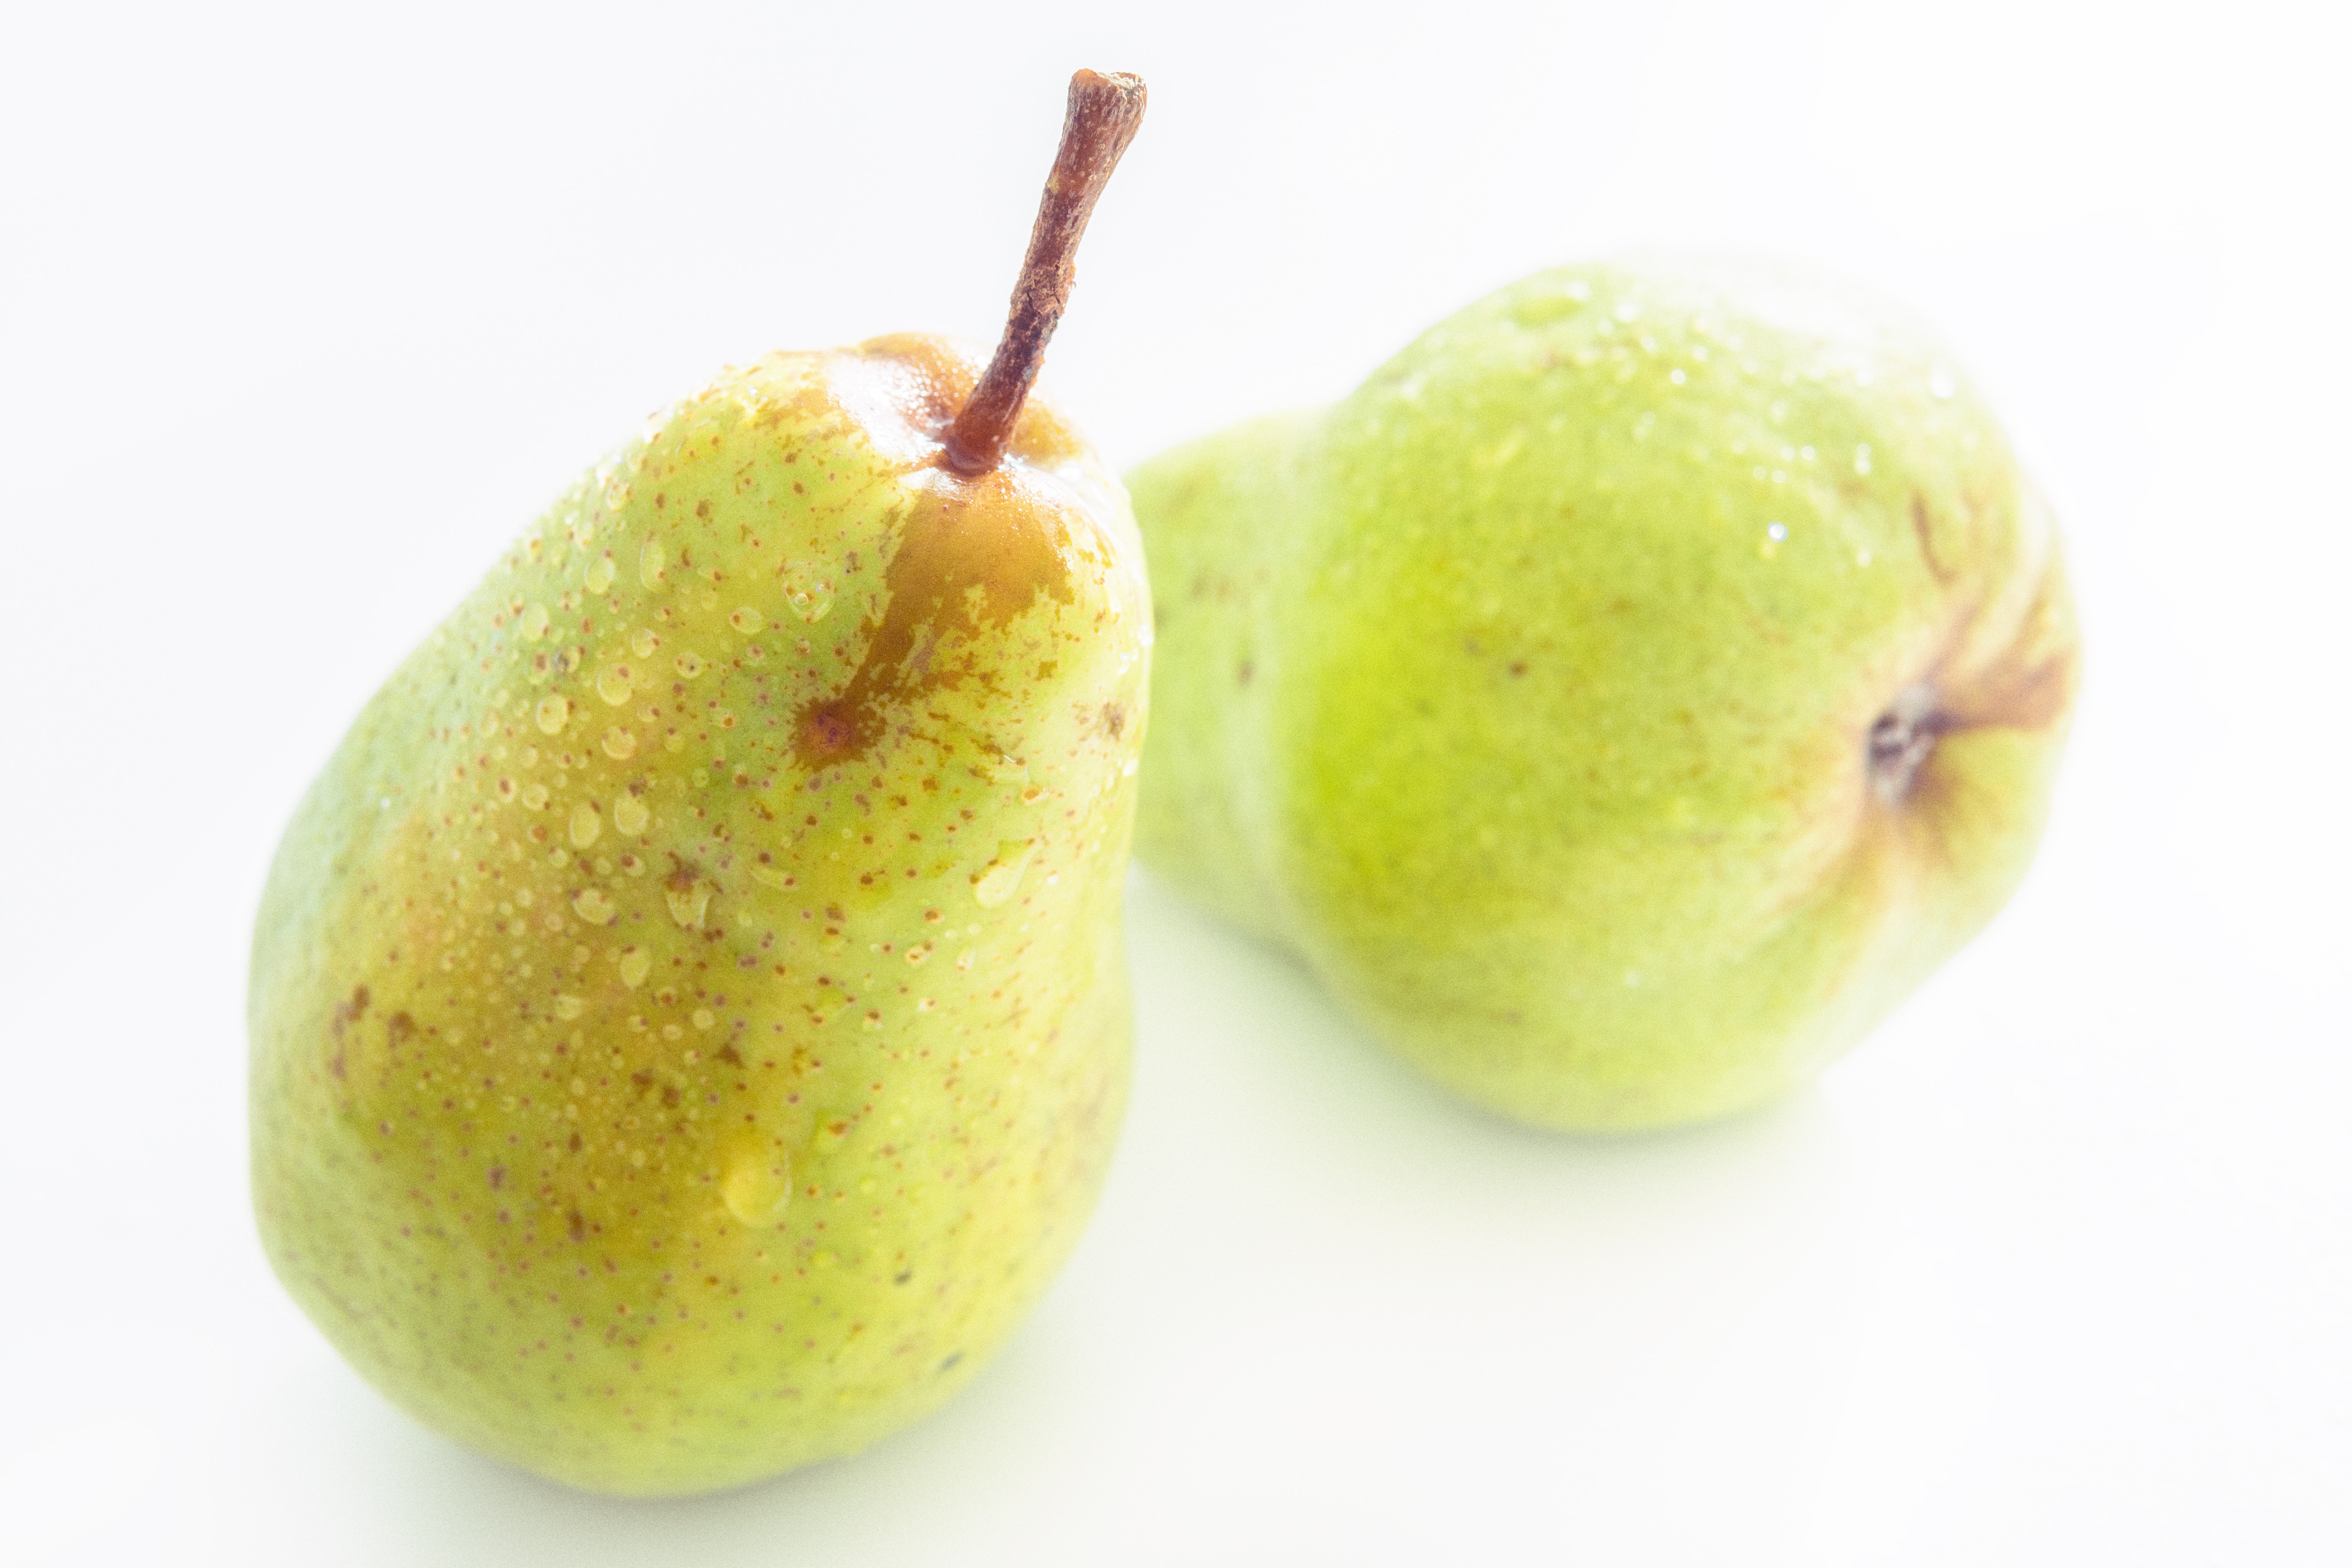
pear, fruit, food, plant, tree, accessory fruit, woody plant, produce, natural foods, fruit tree, common fig